The Bridge of Sighs (1936 film)

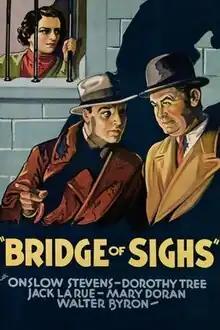

The Bridge of Sighs is a 1936 American crime film directed by Phil Rosen and starring Onslow Stevens, Dorothy Tree and Jack La Rue.